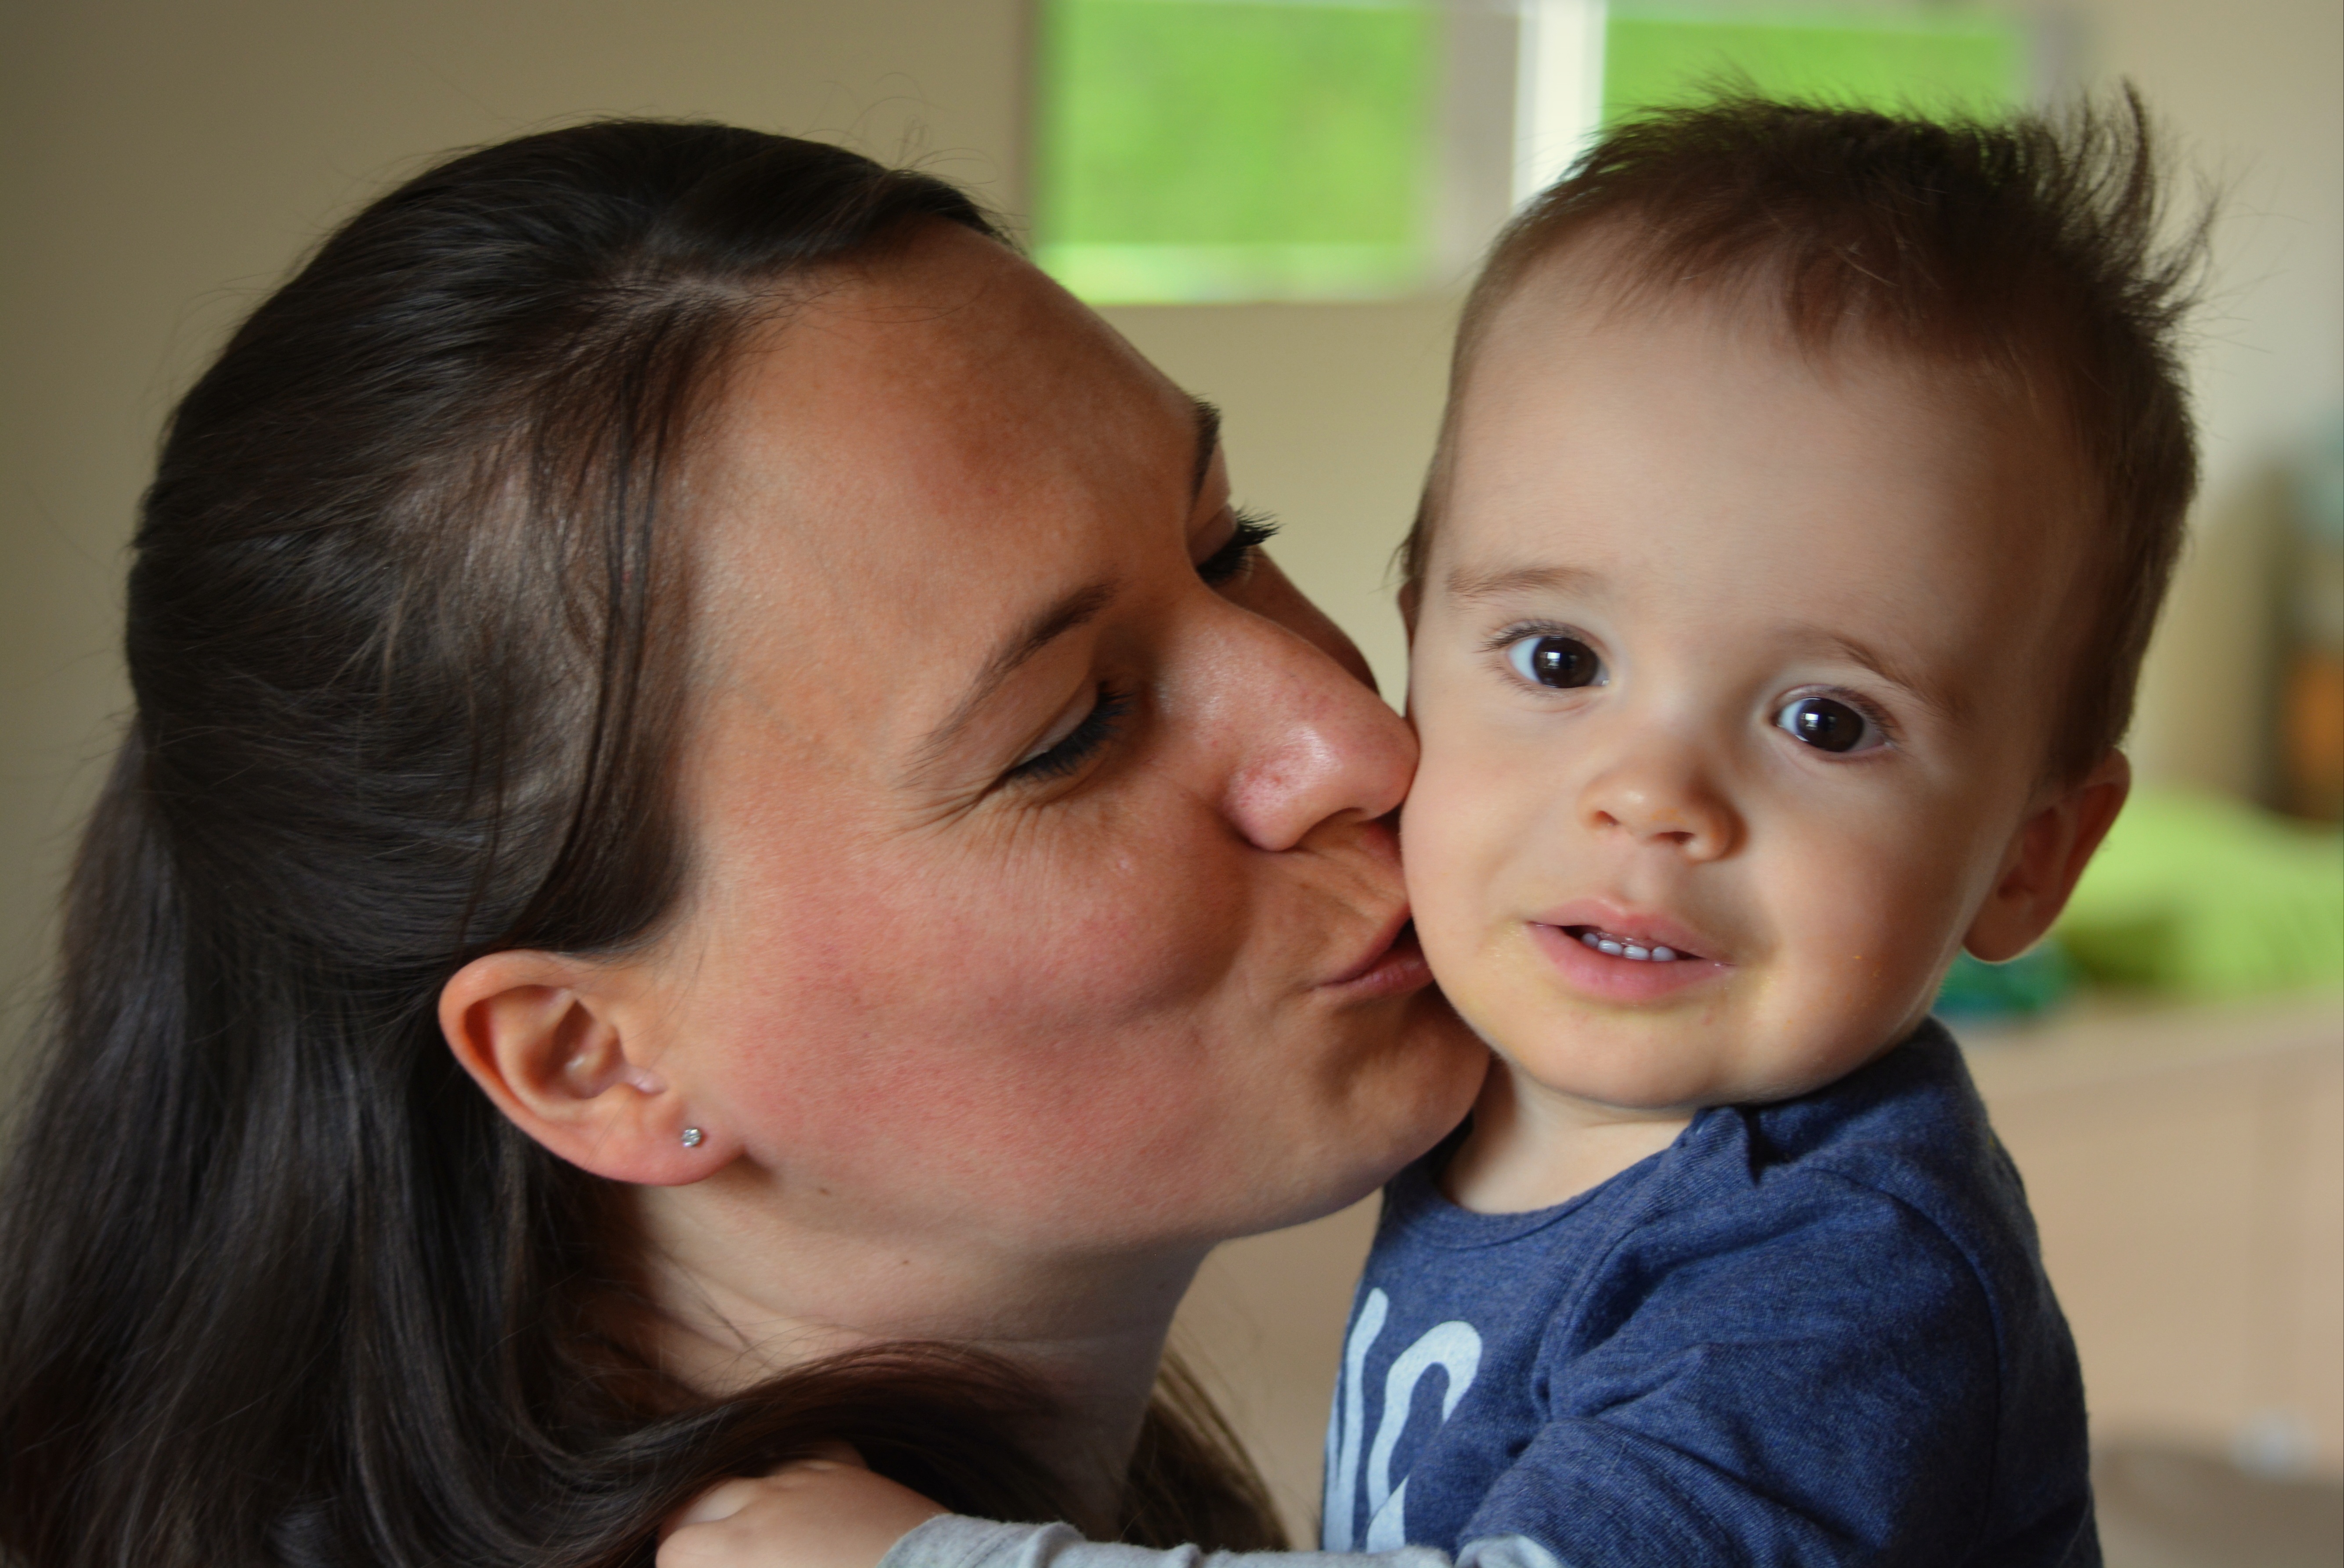
person, people, woman, love, portrait, kiss, child, sibling, family, nose, affection, mother, infant, toddler, eye, skin, interaction, sense of security, portrait photography